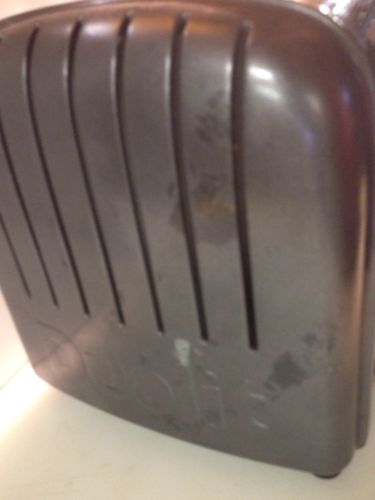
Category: toaster